Chemtura

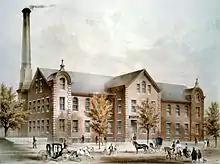
A 19th century print depicting the Crompton Loom Works

In the late 1800s, Worcester, Massachusetts was a leading manufacturing center that attracted inventors and manufacturers. Both William Crompton and Lucius J. Knowles made the city their home and opened their respective loom companies there. Both were the top loom manufacturers in the world. However each company based the method of weaving on a different premise. The companies later merged (in 1879), becoming one entity known as "Crompton & Knowles Loom Works". Still supplying the world market, the new company now applied both theories of weaving.